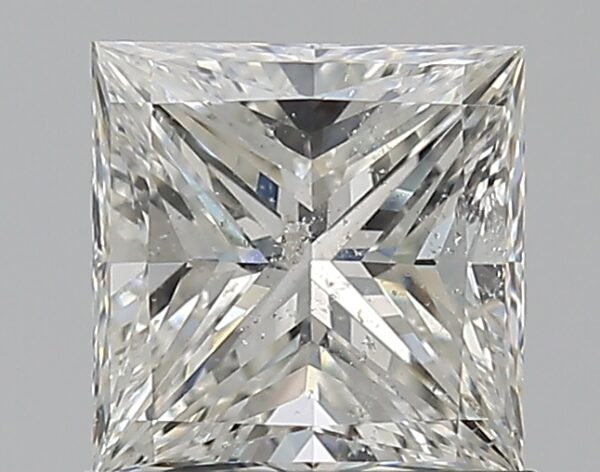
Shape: princess
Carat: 1
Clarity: I1
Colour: I
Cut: EX
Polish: EX
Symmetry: VG
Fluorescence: N
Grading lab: GIA
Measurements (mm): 5.61 x 5.56 x 4.11